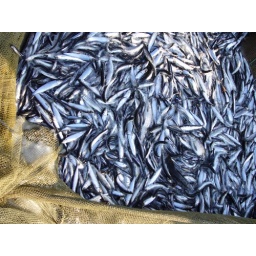
muikku fish from a frozen lake in lapland, finland